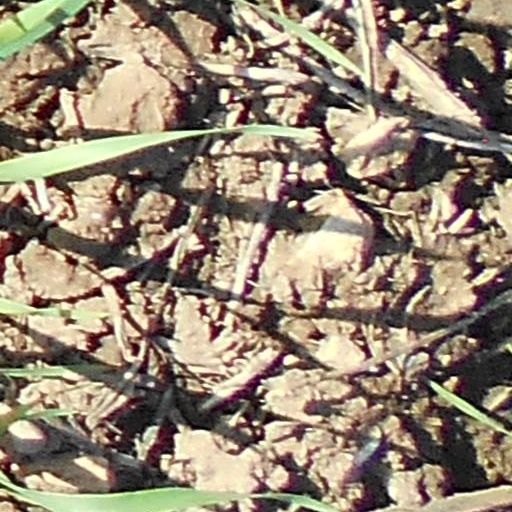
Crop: wheat